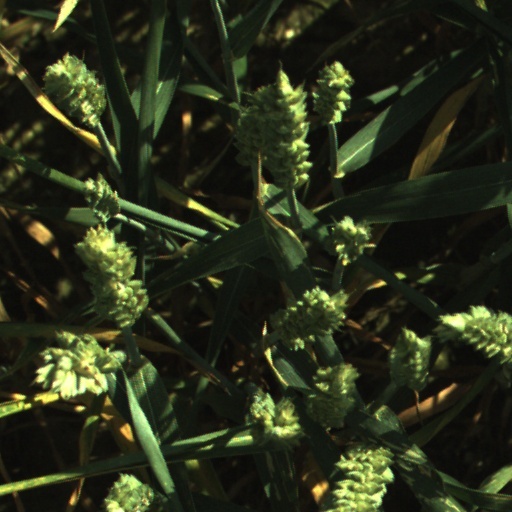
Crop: wheat